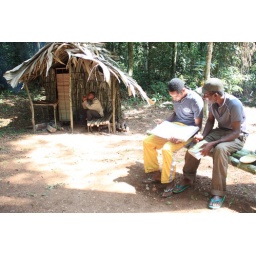
Dipon and Mange refer to a medicinal plants of congo book I found on the street in kinshasa.